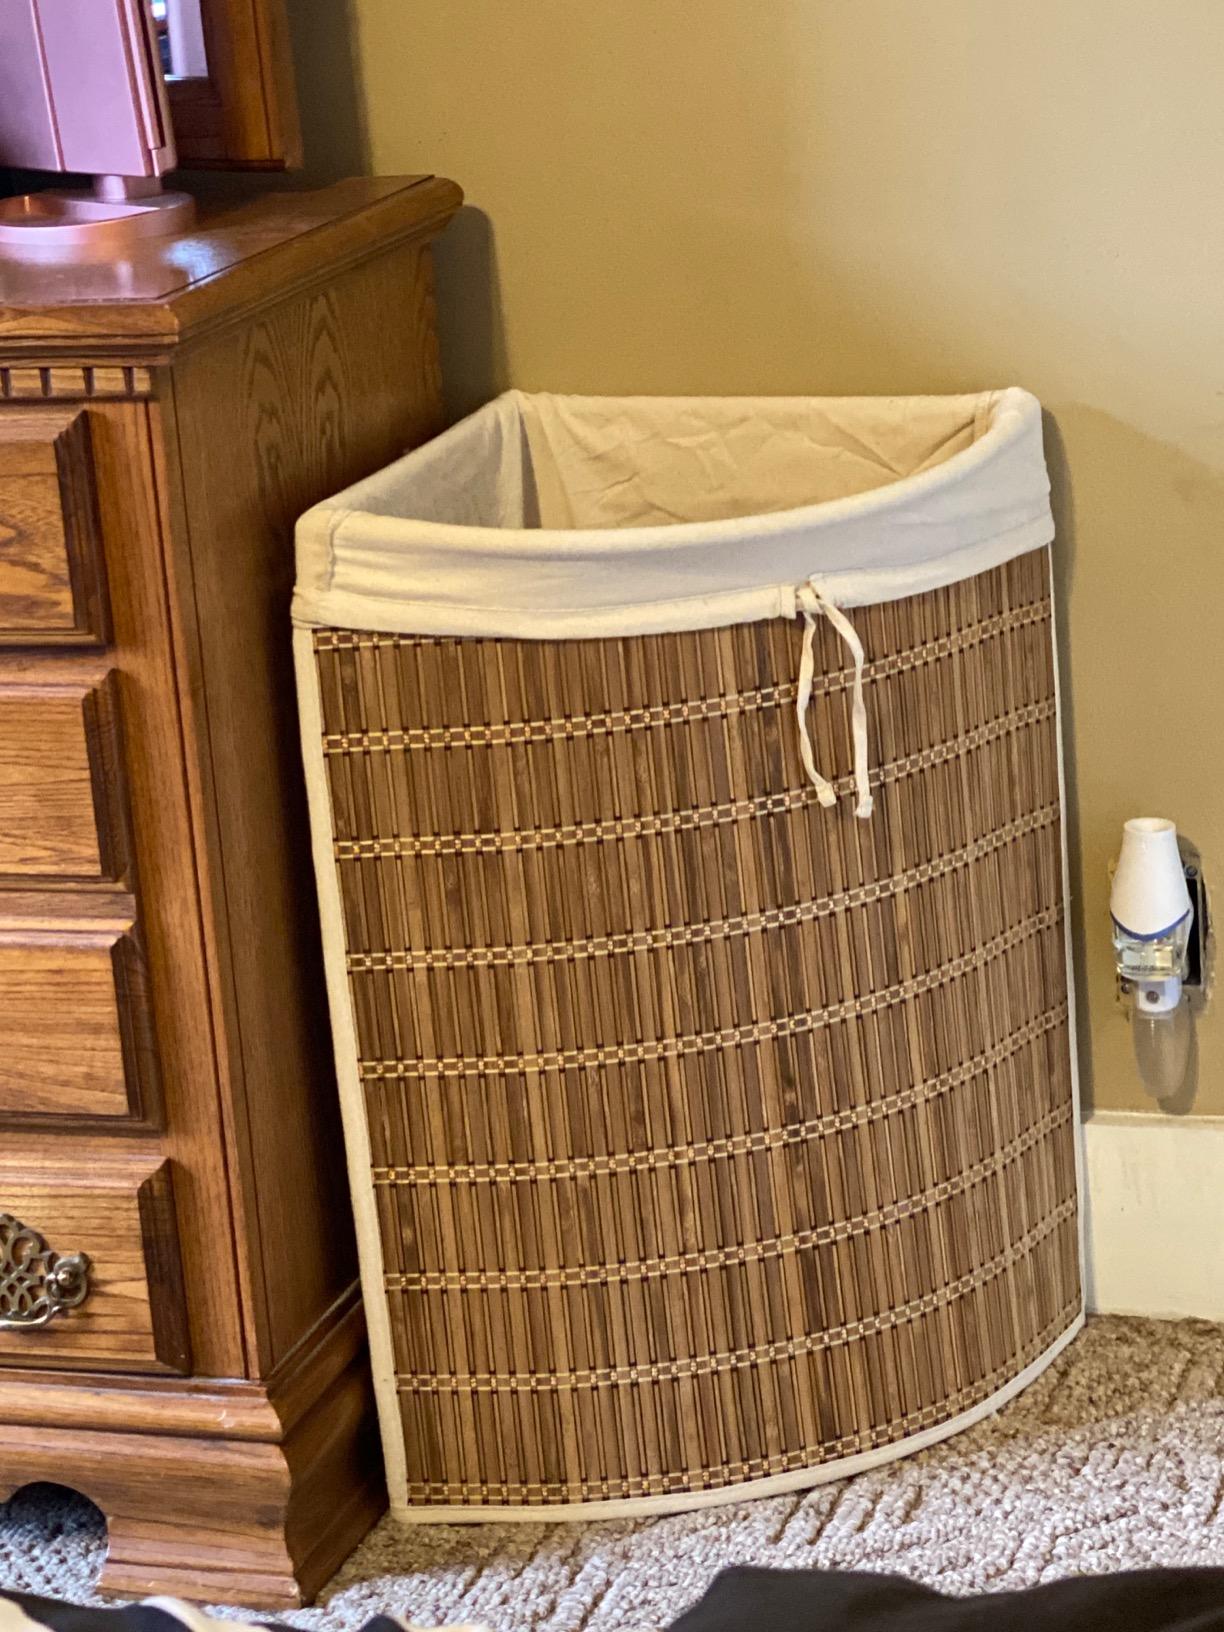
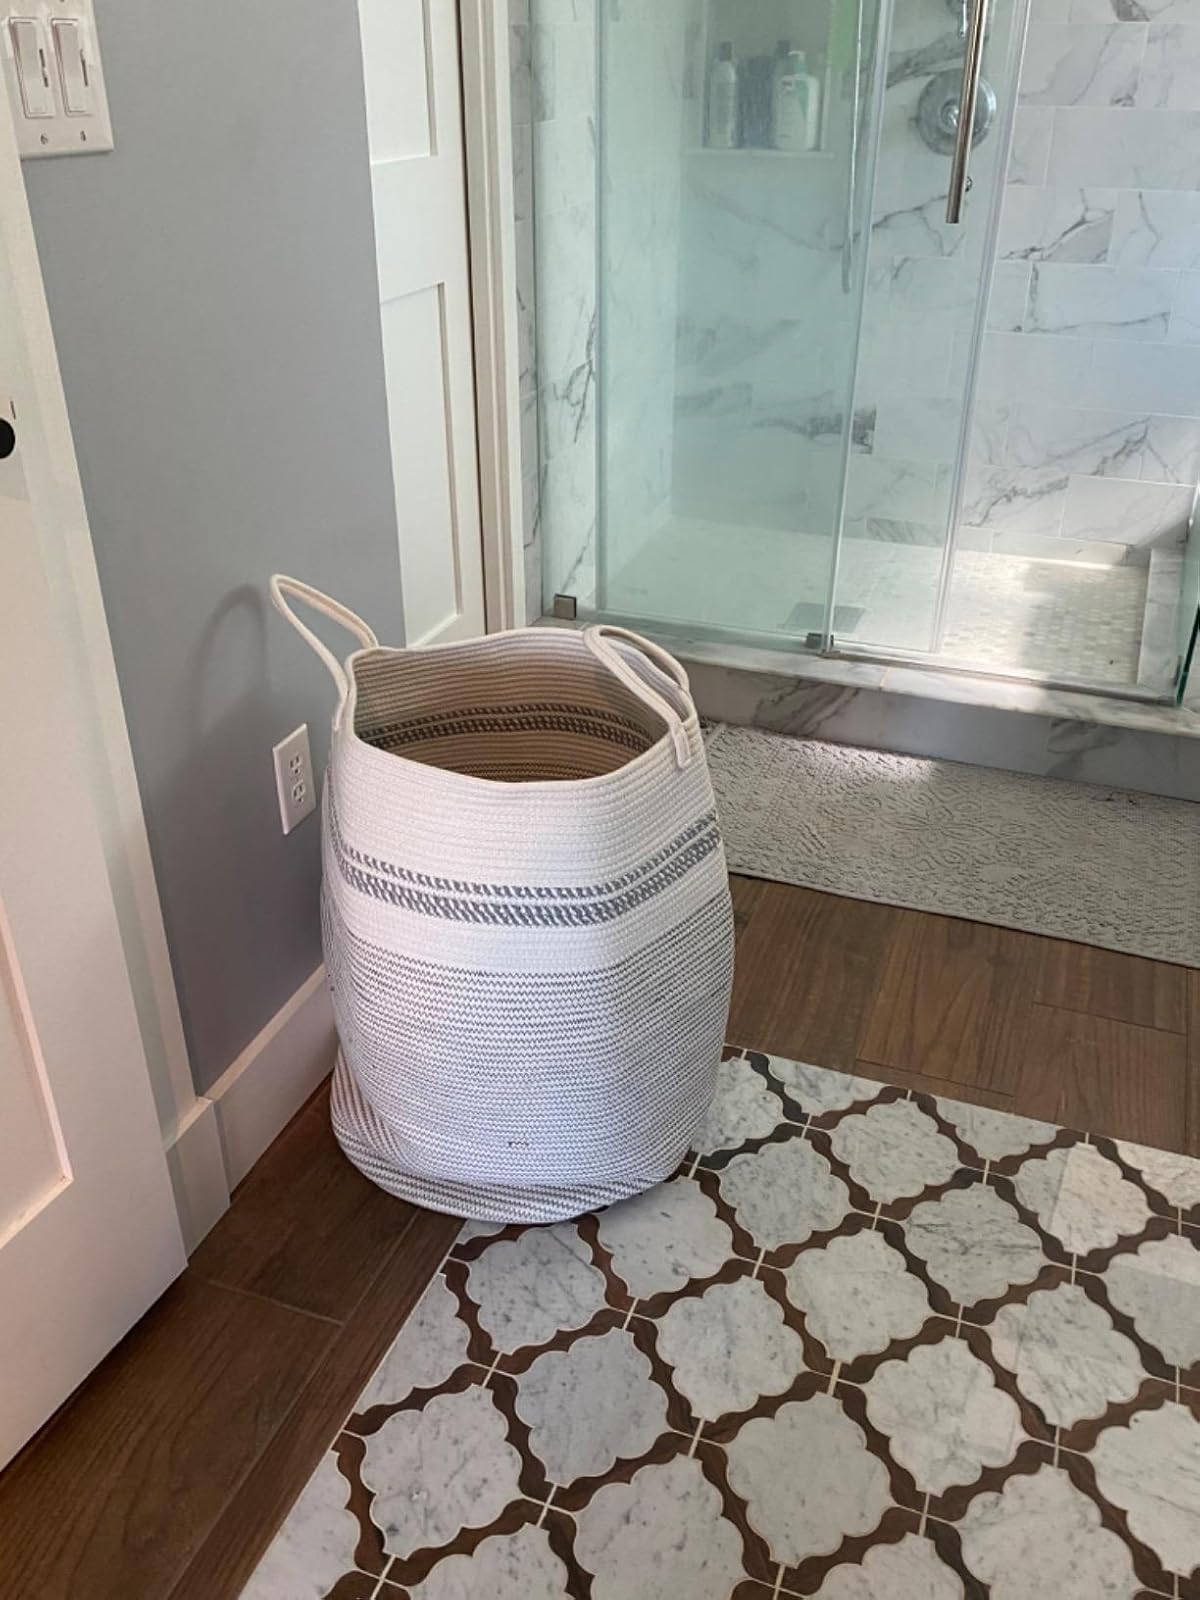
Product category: items_hamper
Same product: no